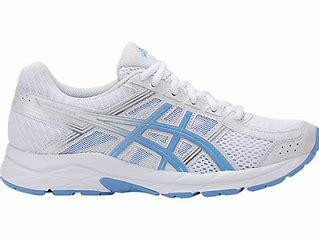
Brand: Asics
Model: Gel Contend 4